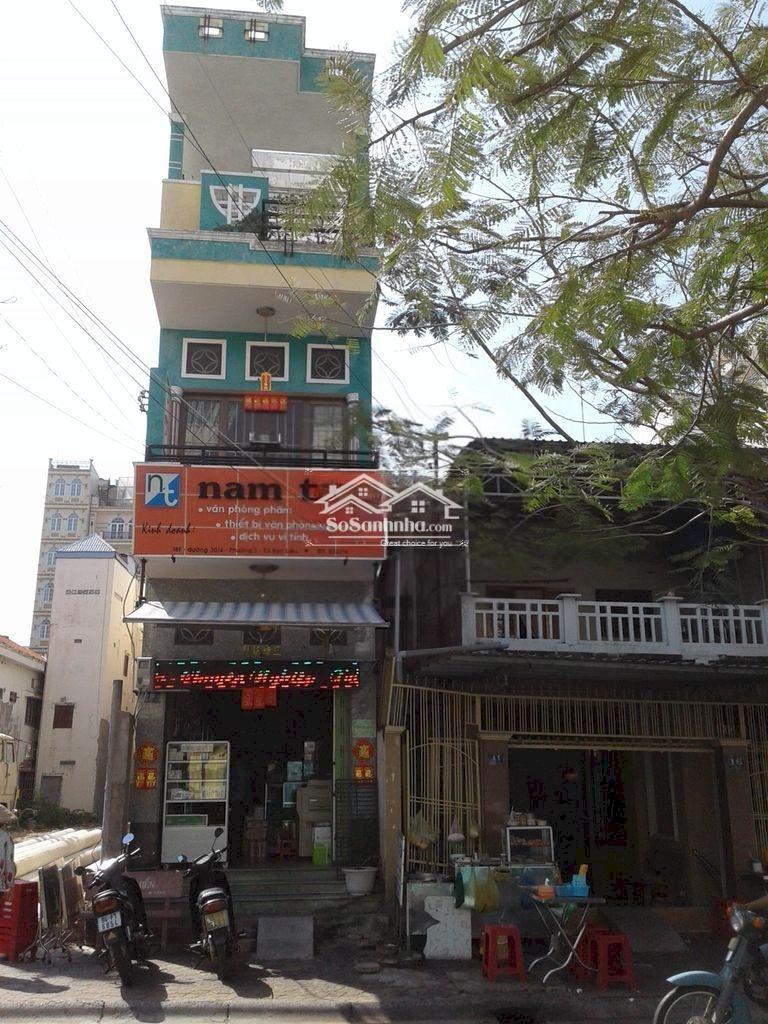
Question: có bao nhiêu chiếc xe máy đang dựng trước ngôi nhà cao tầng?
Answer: hai